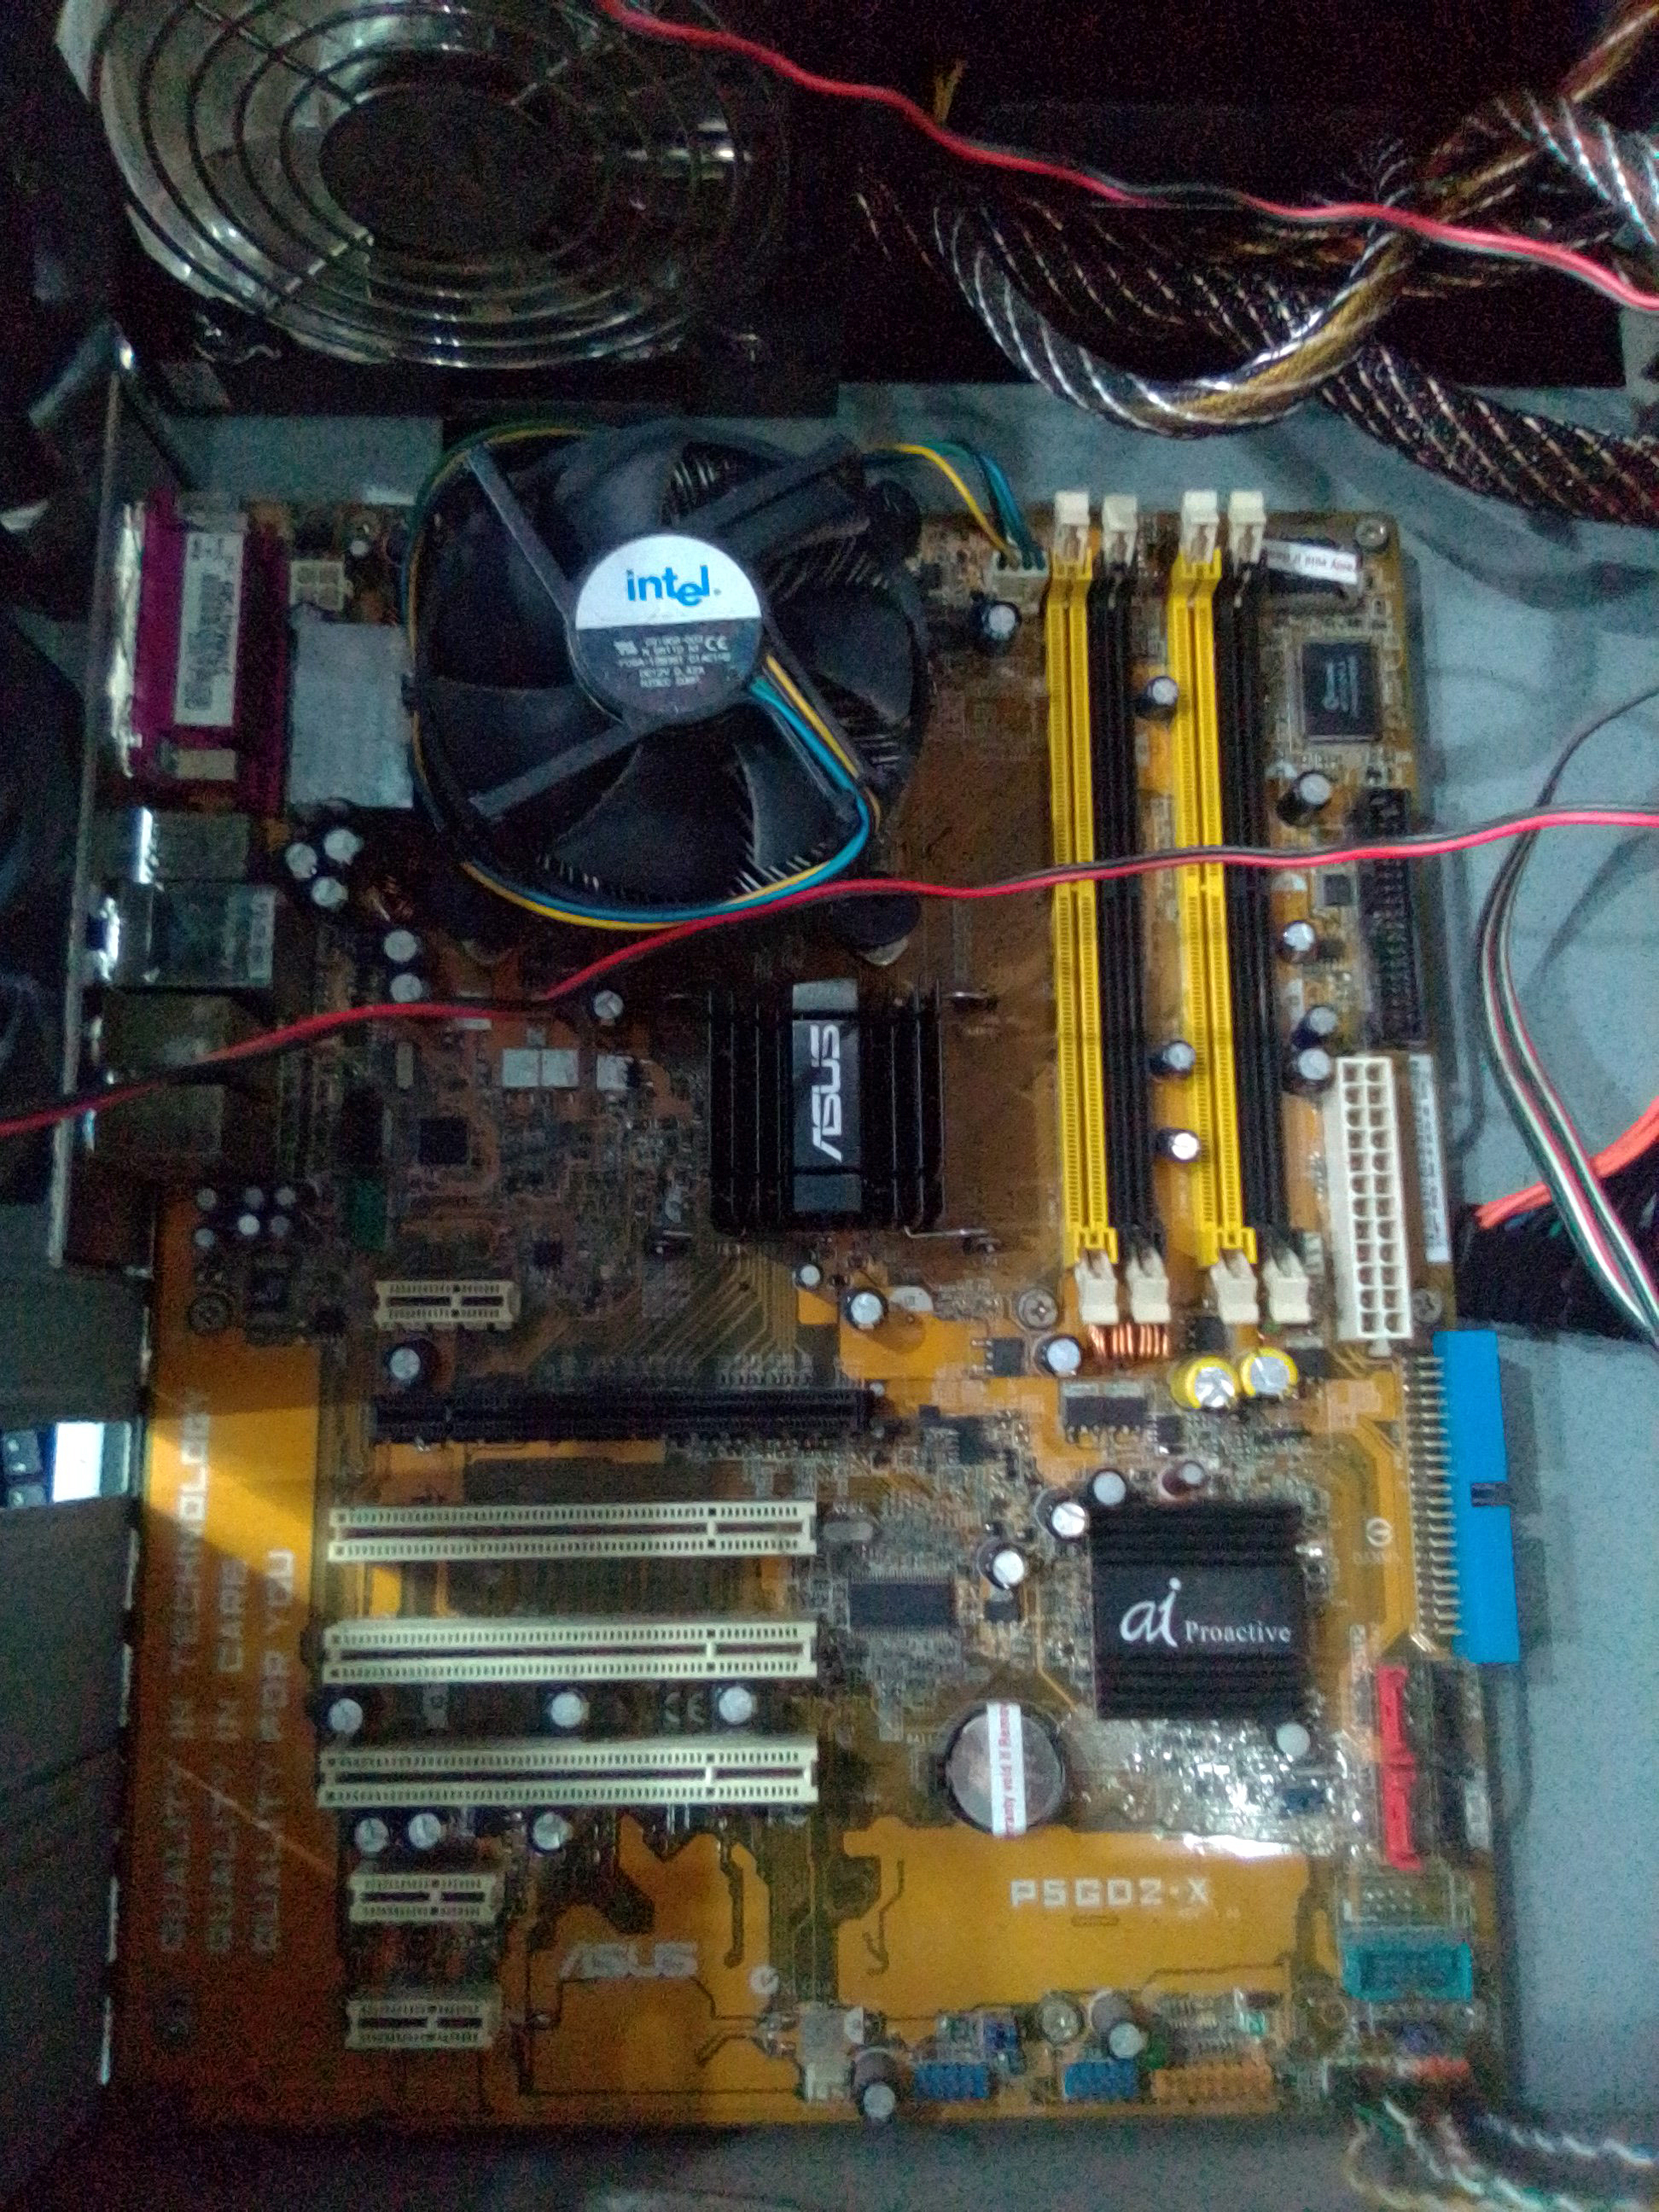
old motherboard, motherboard, computer board, computer, fan, processor fan, electronic, computer hardware, electronics, technology, electronic device, cable management, computer component, electrical wiring, electrical network, electronic component, cpu, computer cooling, personal computer hardware, electronics accessory, computer case, I o card, Barebone computer, electronic engineering, machine